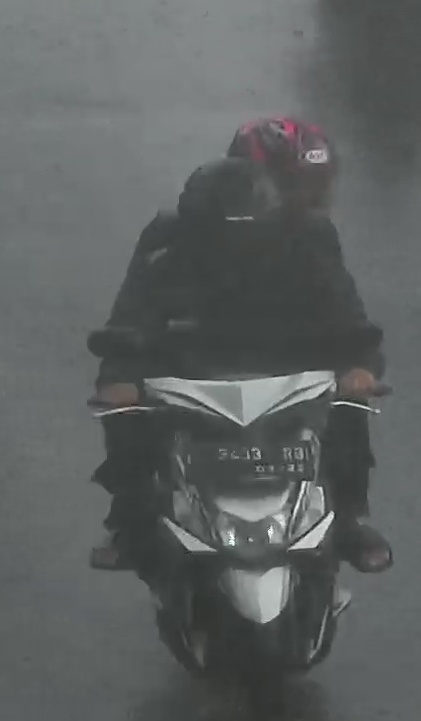
person-with-helmet: 2
person-without-helmet: 0